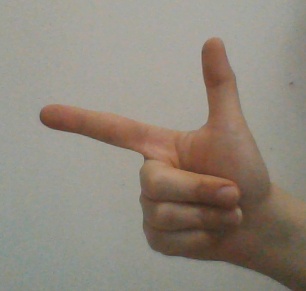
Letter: yaa